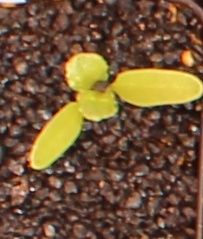
Label: Sugar beet